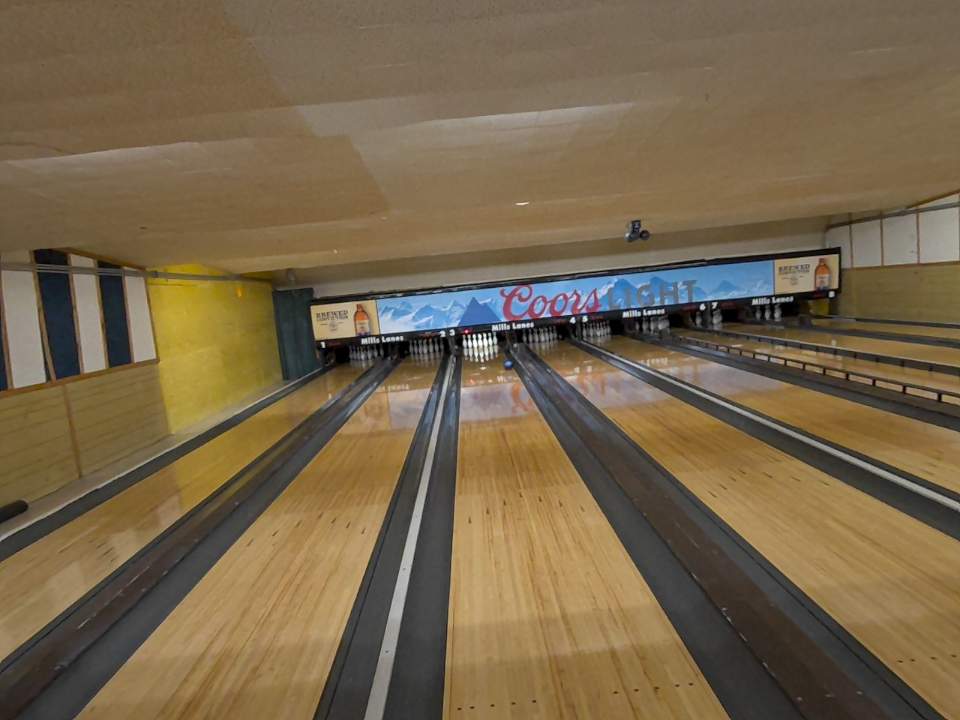
Object: bowling_ball